Captain Austin Jenks House

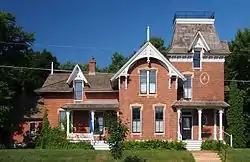
The Captain Austin Jenks House from the east

The Captain Austin Jenks House is a historic house in Stillwater, Minnesota, United States, built in 1871. Austin Jenks (d. 1902) was a prominent businessman and river pilot involved in timber rafting on the Mississippi and St. Croix Rivers. The house was listed on the National Register of Historic Places in 1982 for having local significance in the themes of architecture, industry, and transportation. It was nominated for its association with Jenks and the importance of water transportation to the region's foundational lumber industry.